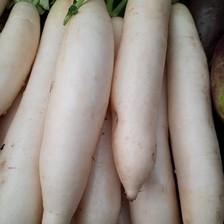
Label: others